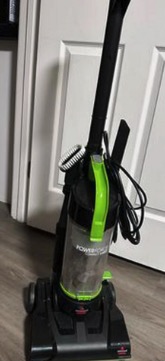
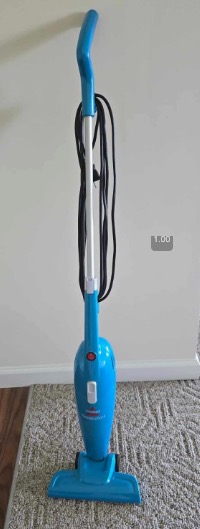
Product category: items_vacuum
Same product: no